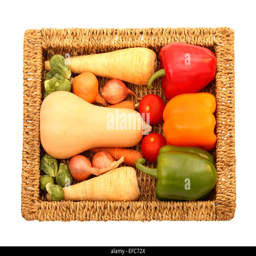
a basket of vegetables on a white background